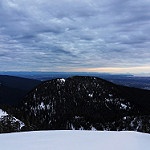
Scene: Outdoor